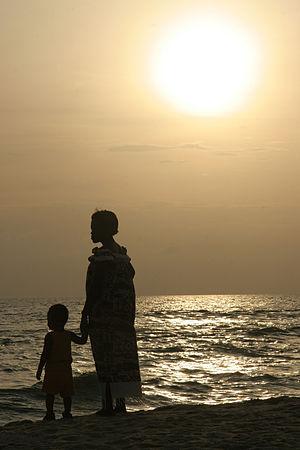
Le temps rythme la vie sociale et économique des populations du littoral de la république du Congo. Il est symbolisé par le vocable Ntangu qui désigne, en langue Vili, le soleil, l'astre sacré.